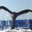
Label: whale